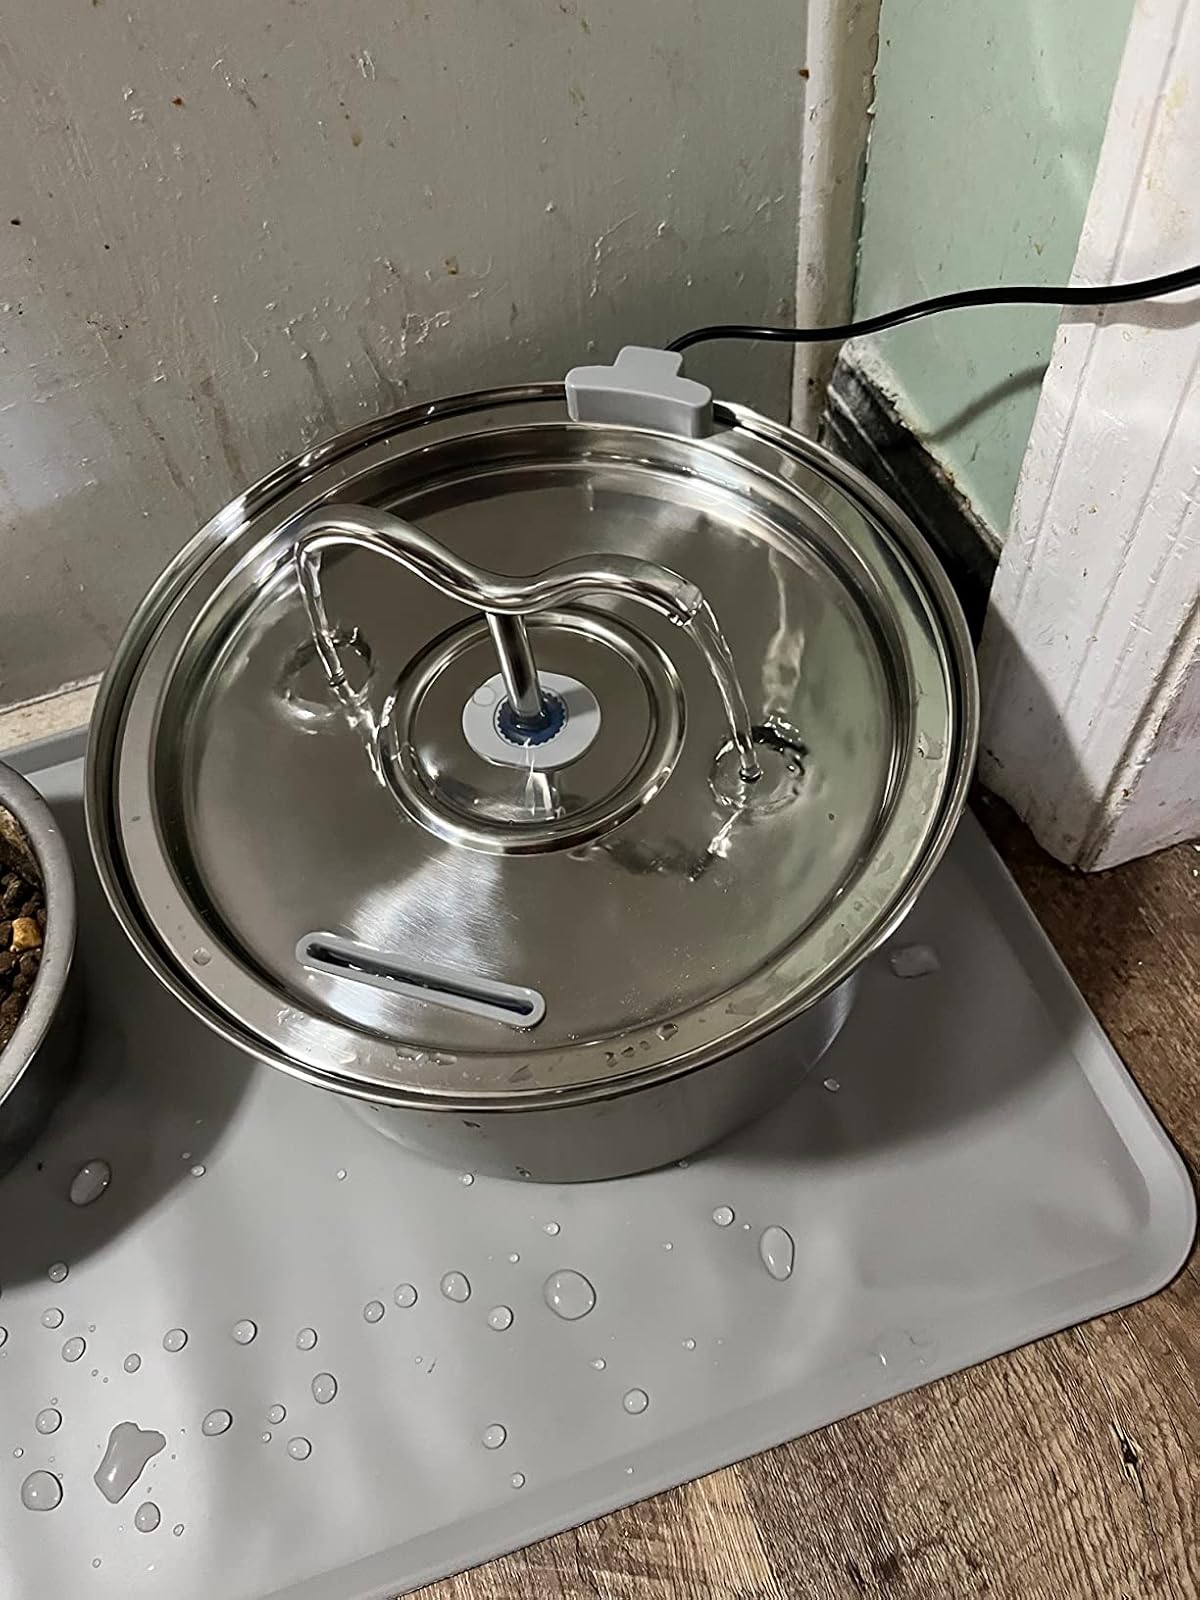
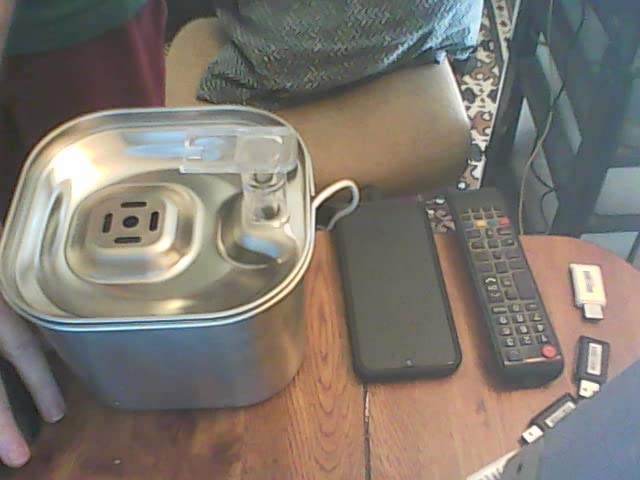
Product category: items_bowl
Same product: no